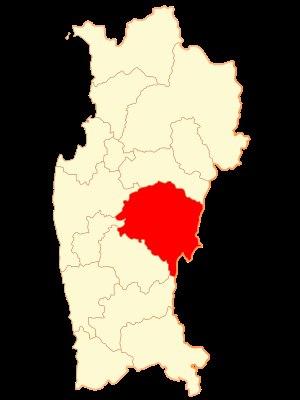
Monte Patria est une ville et une commune du Chili de la province de Limarí, elle-même située dans la région de Coquimbo. En 2016, sa population s'élevait à 30 056 habitants. La superficie de la commune est de 4 366 km².